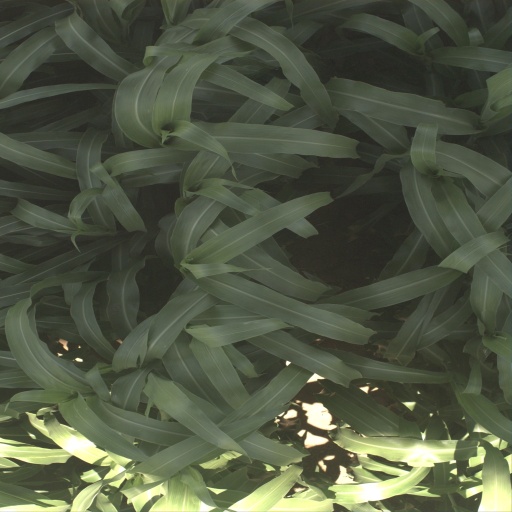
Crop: sorghum